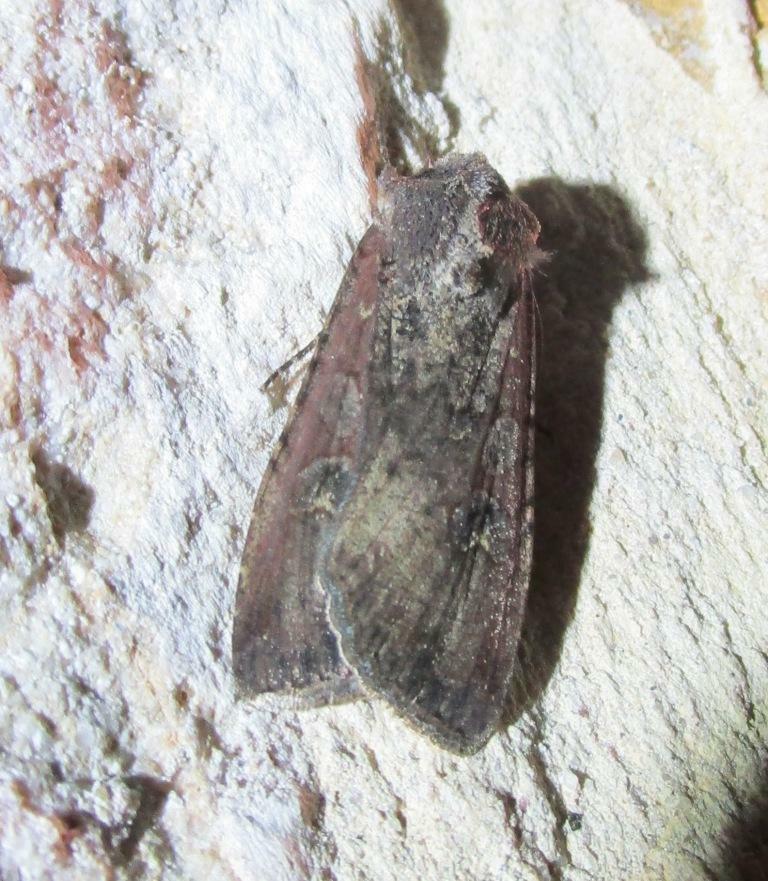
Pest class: cutworms